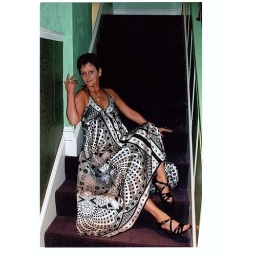
Pam in black dress